O du lieber Augustin

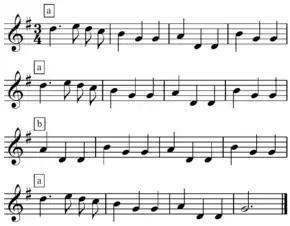

"" ("Oh, you dear Augustin") is a popular Viennese song, first published about 1800. It is said to refer to the balladeer Marx Augustin and his brush with death in 1679. Augustin himself is sometimes named as the author, but the origin is unclear.